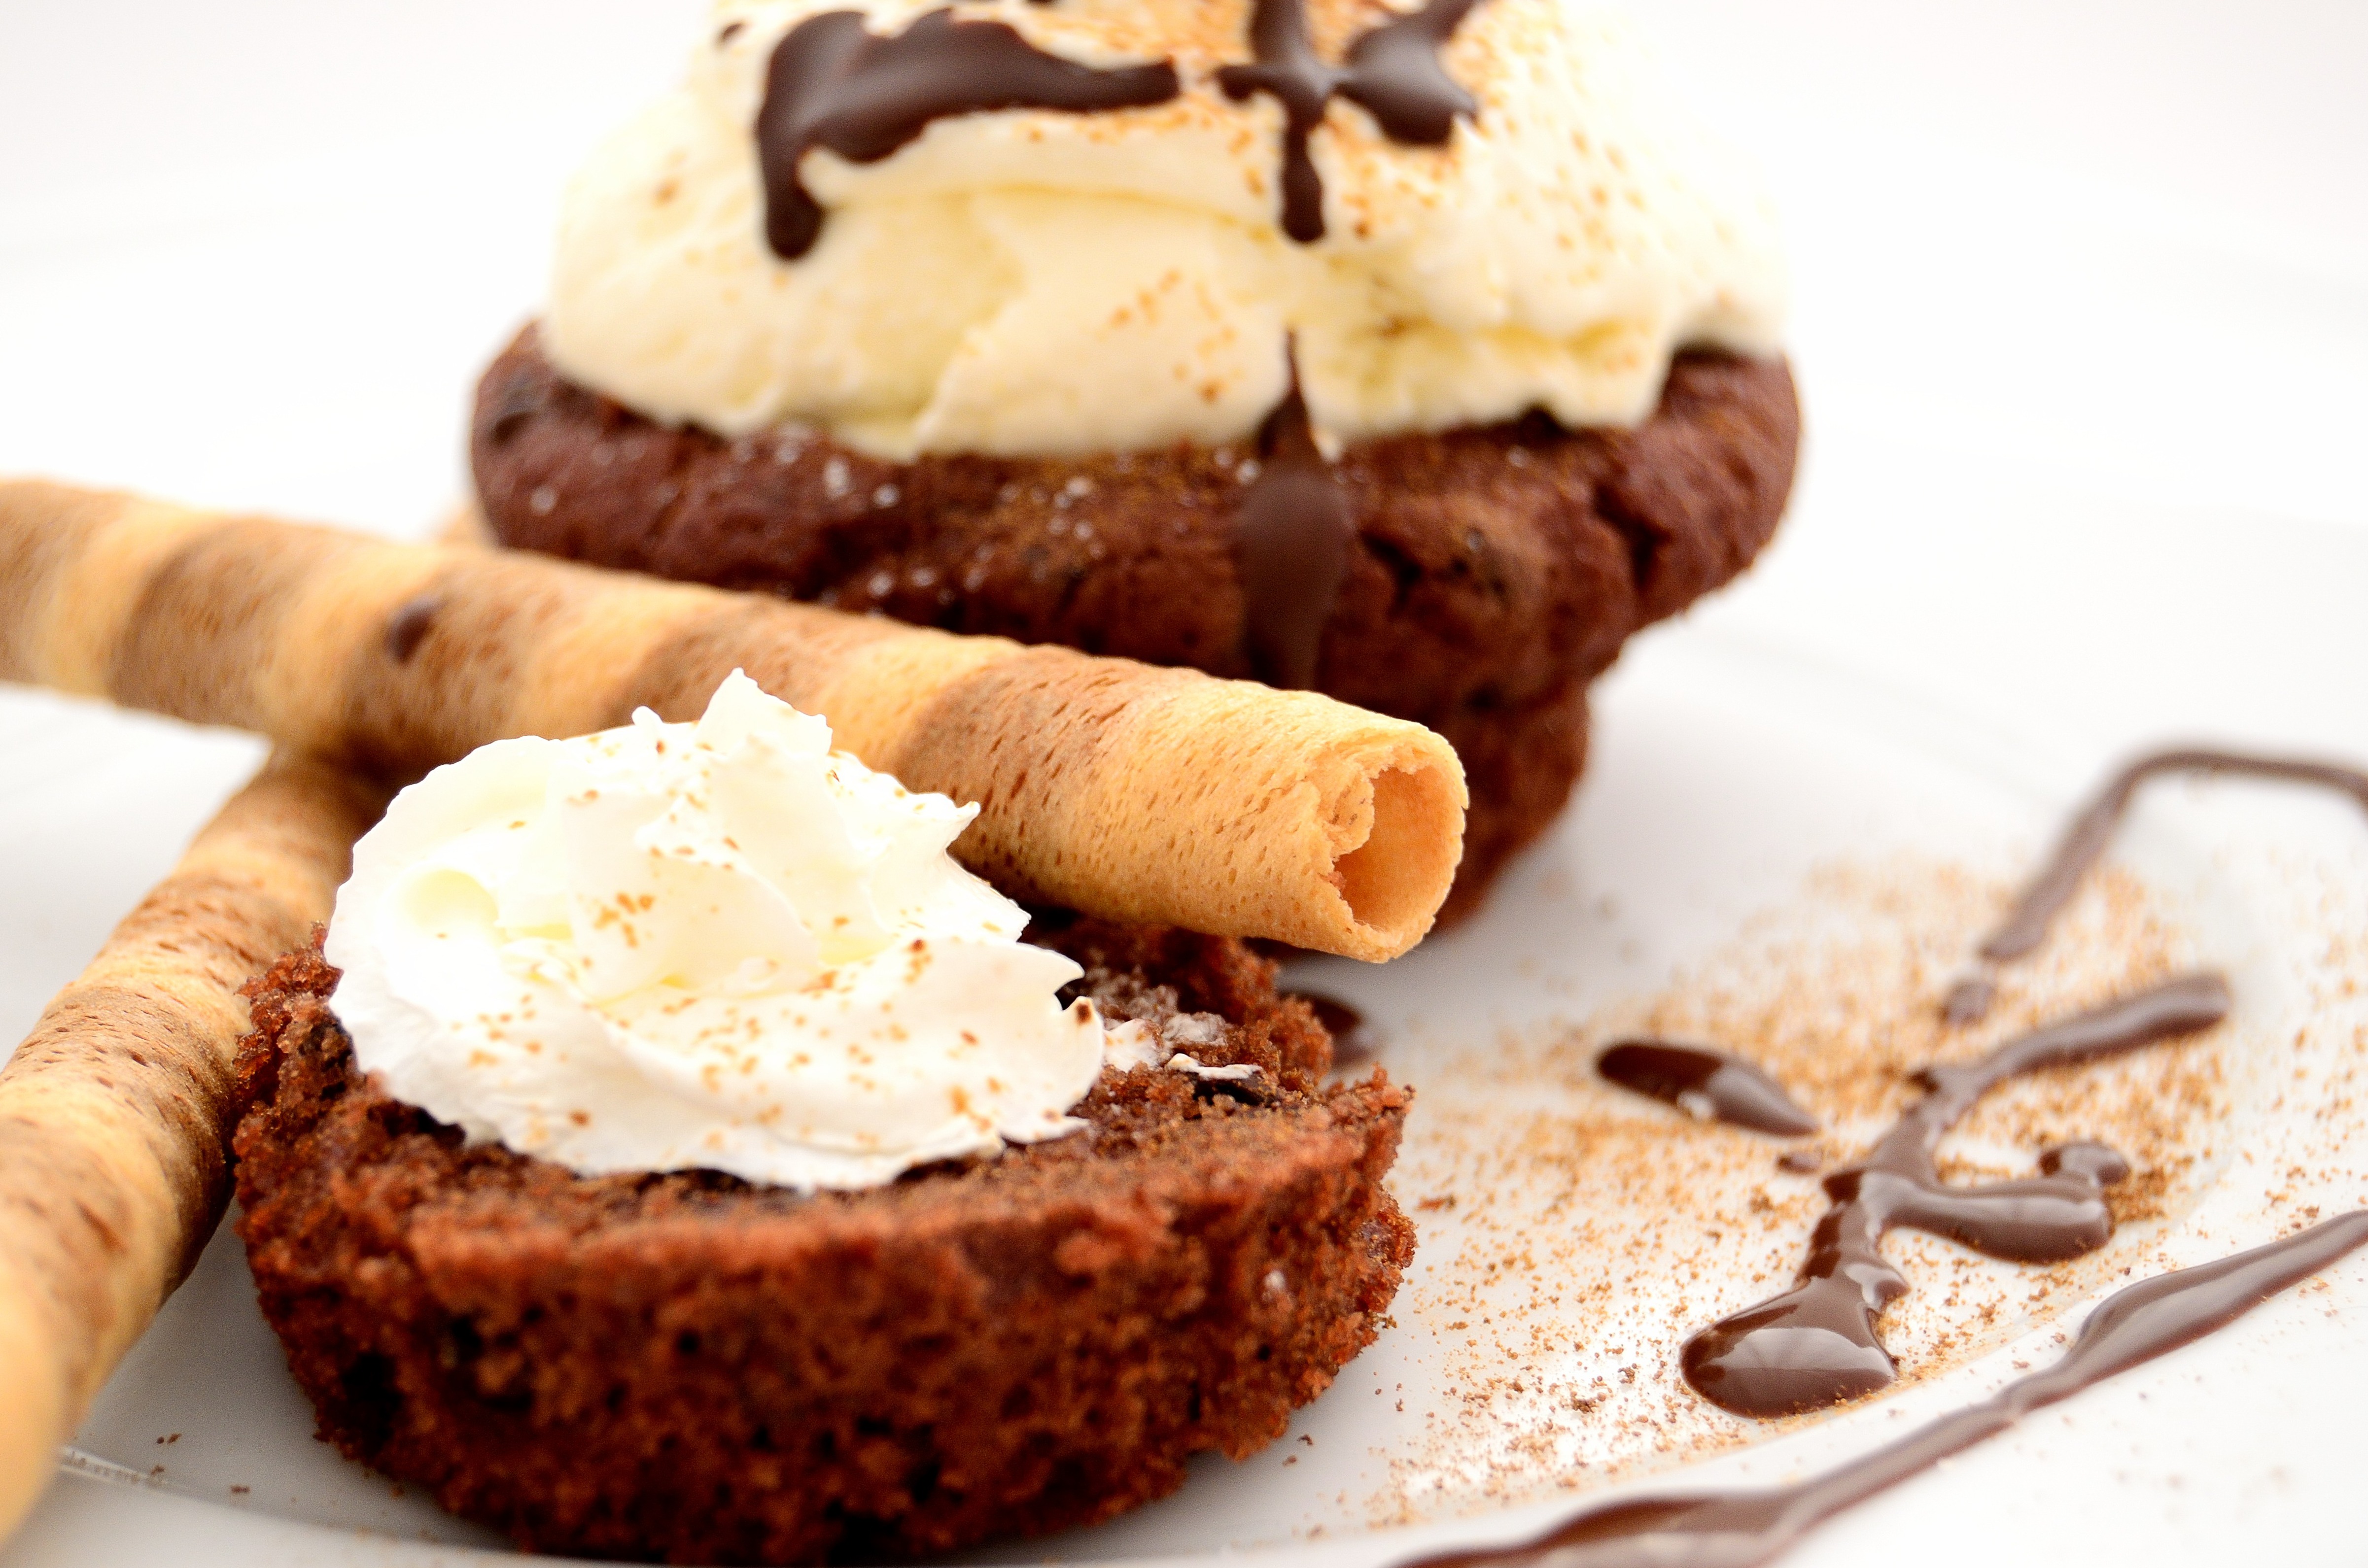
fruit, sweet, tube, dish, meal, food, produce, breakfast, chocolate, baking, ice cream, dessert, bun, muffin, sweet dish, pastries, coconut, cocoa, whipped cream, eating, sweets, baked goods, flavor, the sweetness, snack food